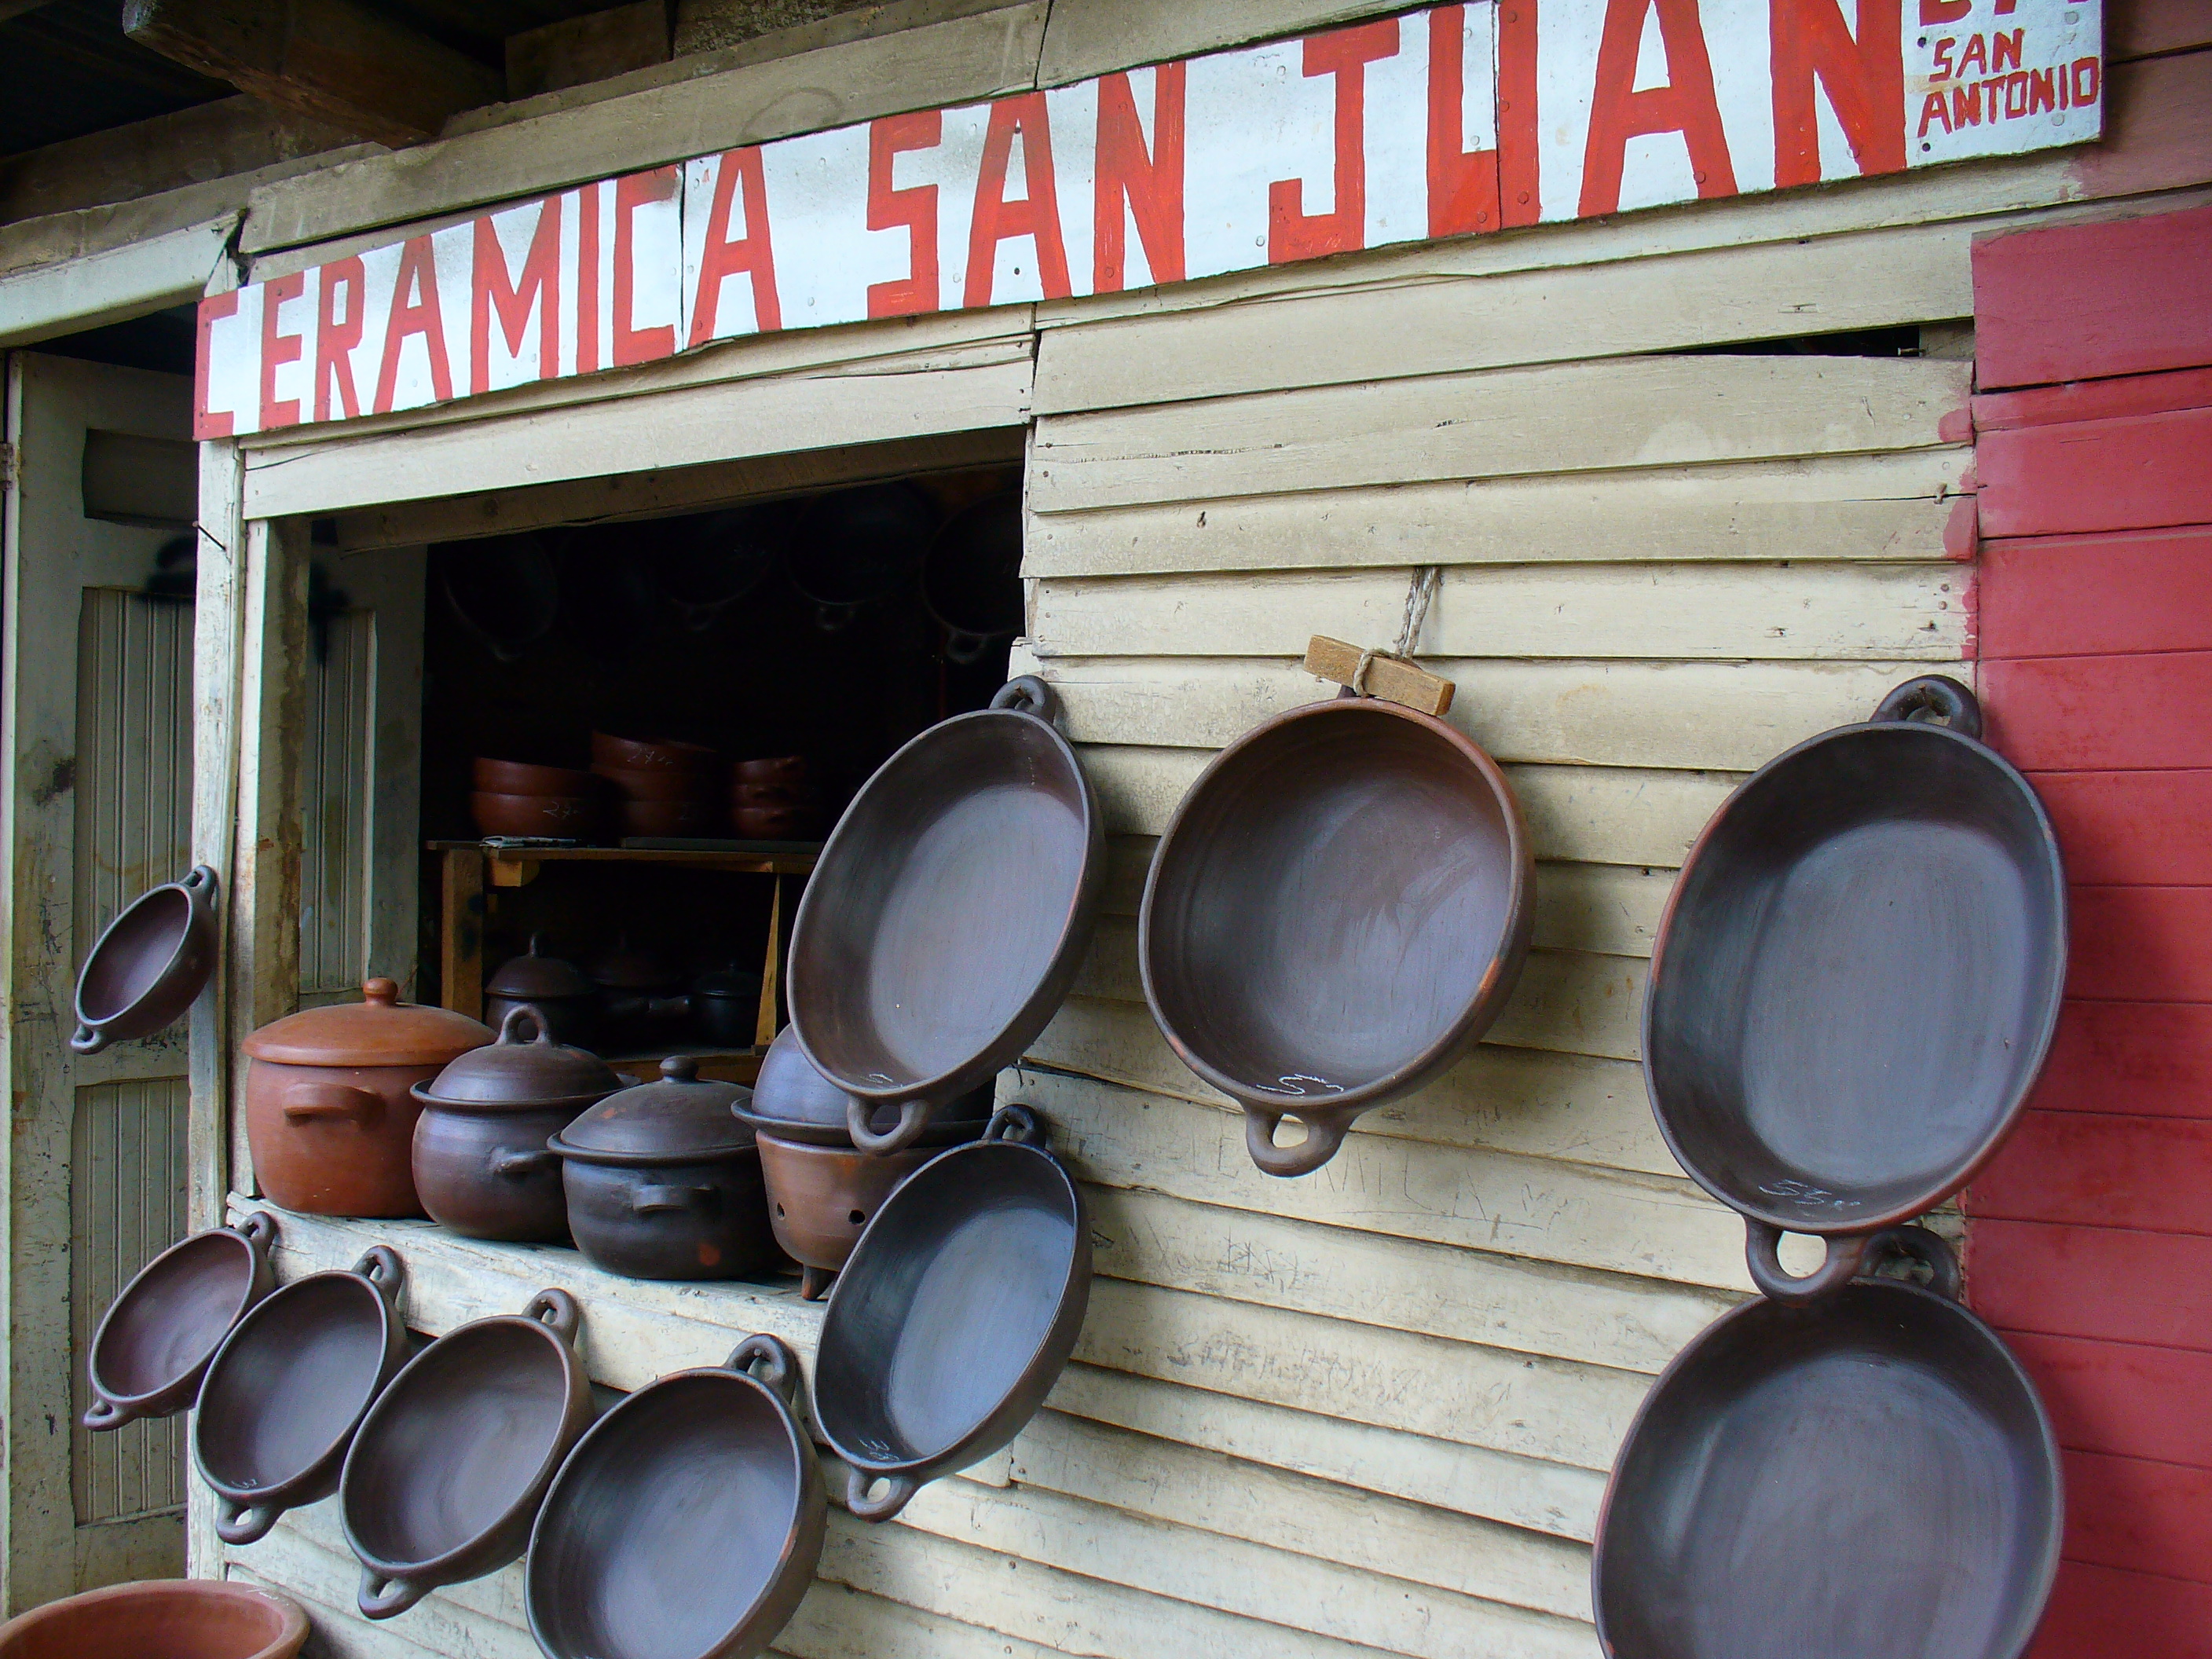
shop, pottery, drum, chile, earth, handmade, sanjuan, clay, crafted, pomaire, man made object, skin head percussion instrument